Eurovision Song Contest 2004

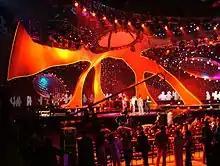
The stage design of the contest

The contest's new official generic logo was used for the first time this year, with the heart-shaped flag in the centre due to be changed for future contests. The slogan for Istanbul's contest was "Under the Same Sky", which communicated the importance of a united Europe and Turkish integration.